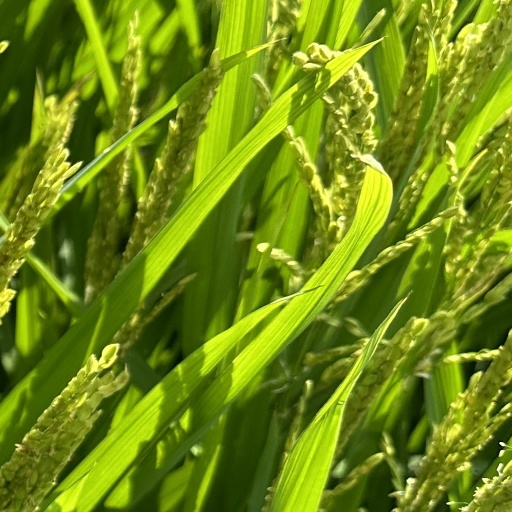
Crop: rice